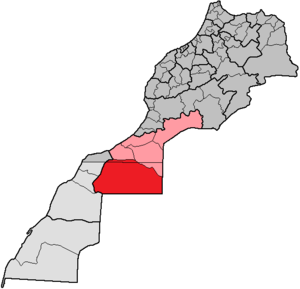
La province d'Es-Semara est une des provinces marocaines de la région de Laâyoune-Sakia El Hamra. Elle comprend une partie du territoire du Sahara occidental, où la souveraineté marocaine est contestée.